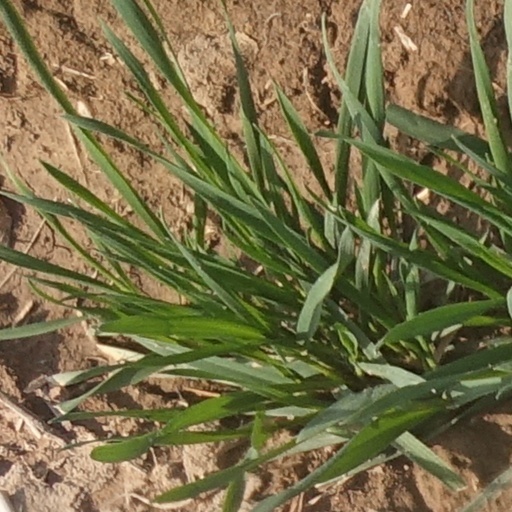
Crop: wheat